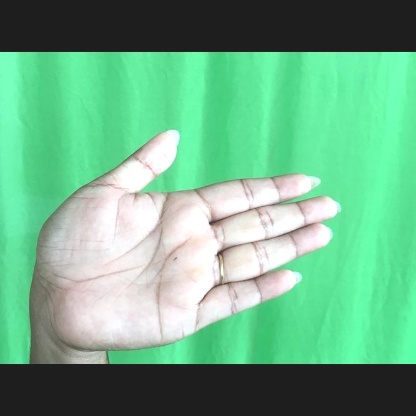
Mudra: Ardhachandran